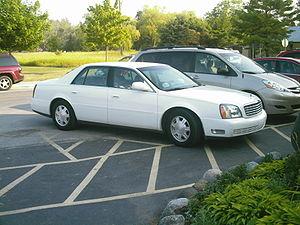
L'appellation DeVille a été utilisée pour beaucoup de modèles de la marque Cadillac.